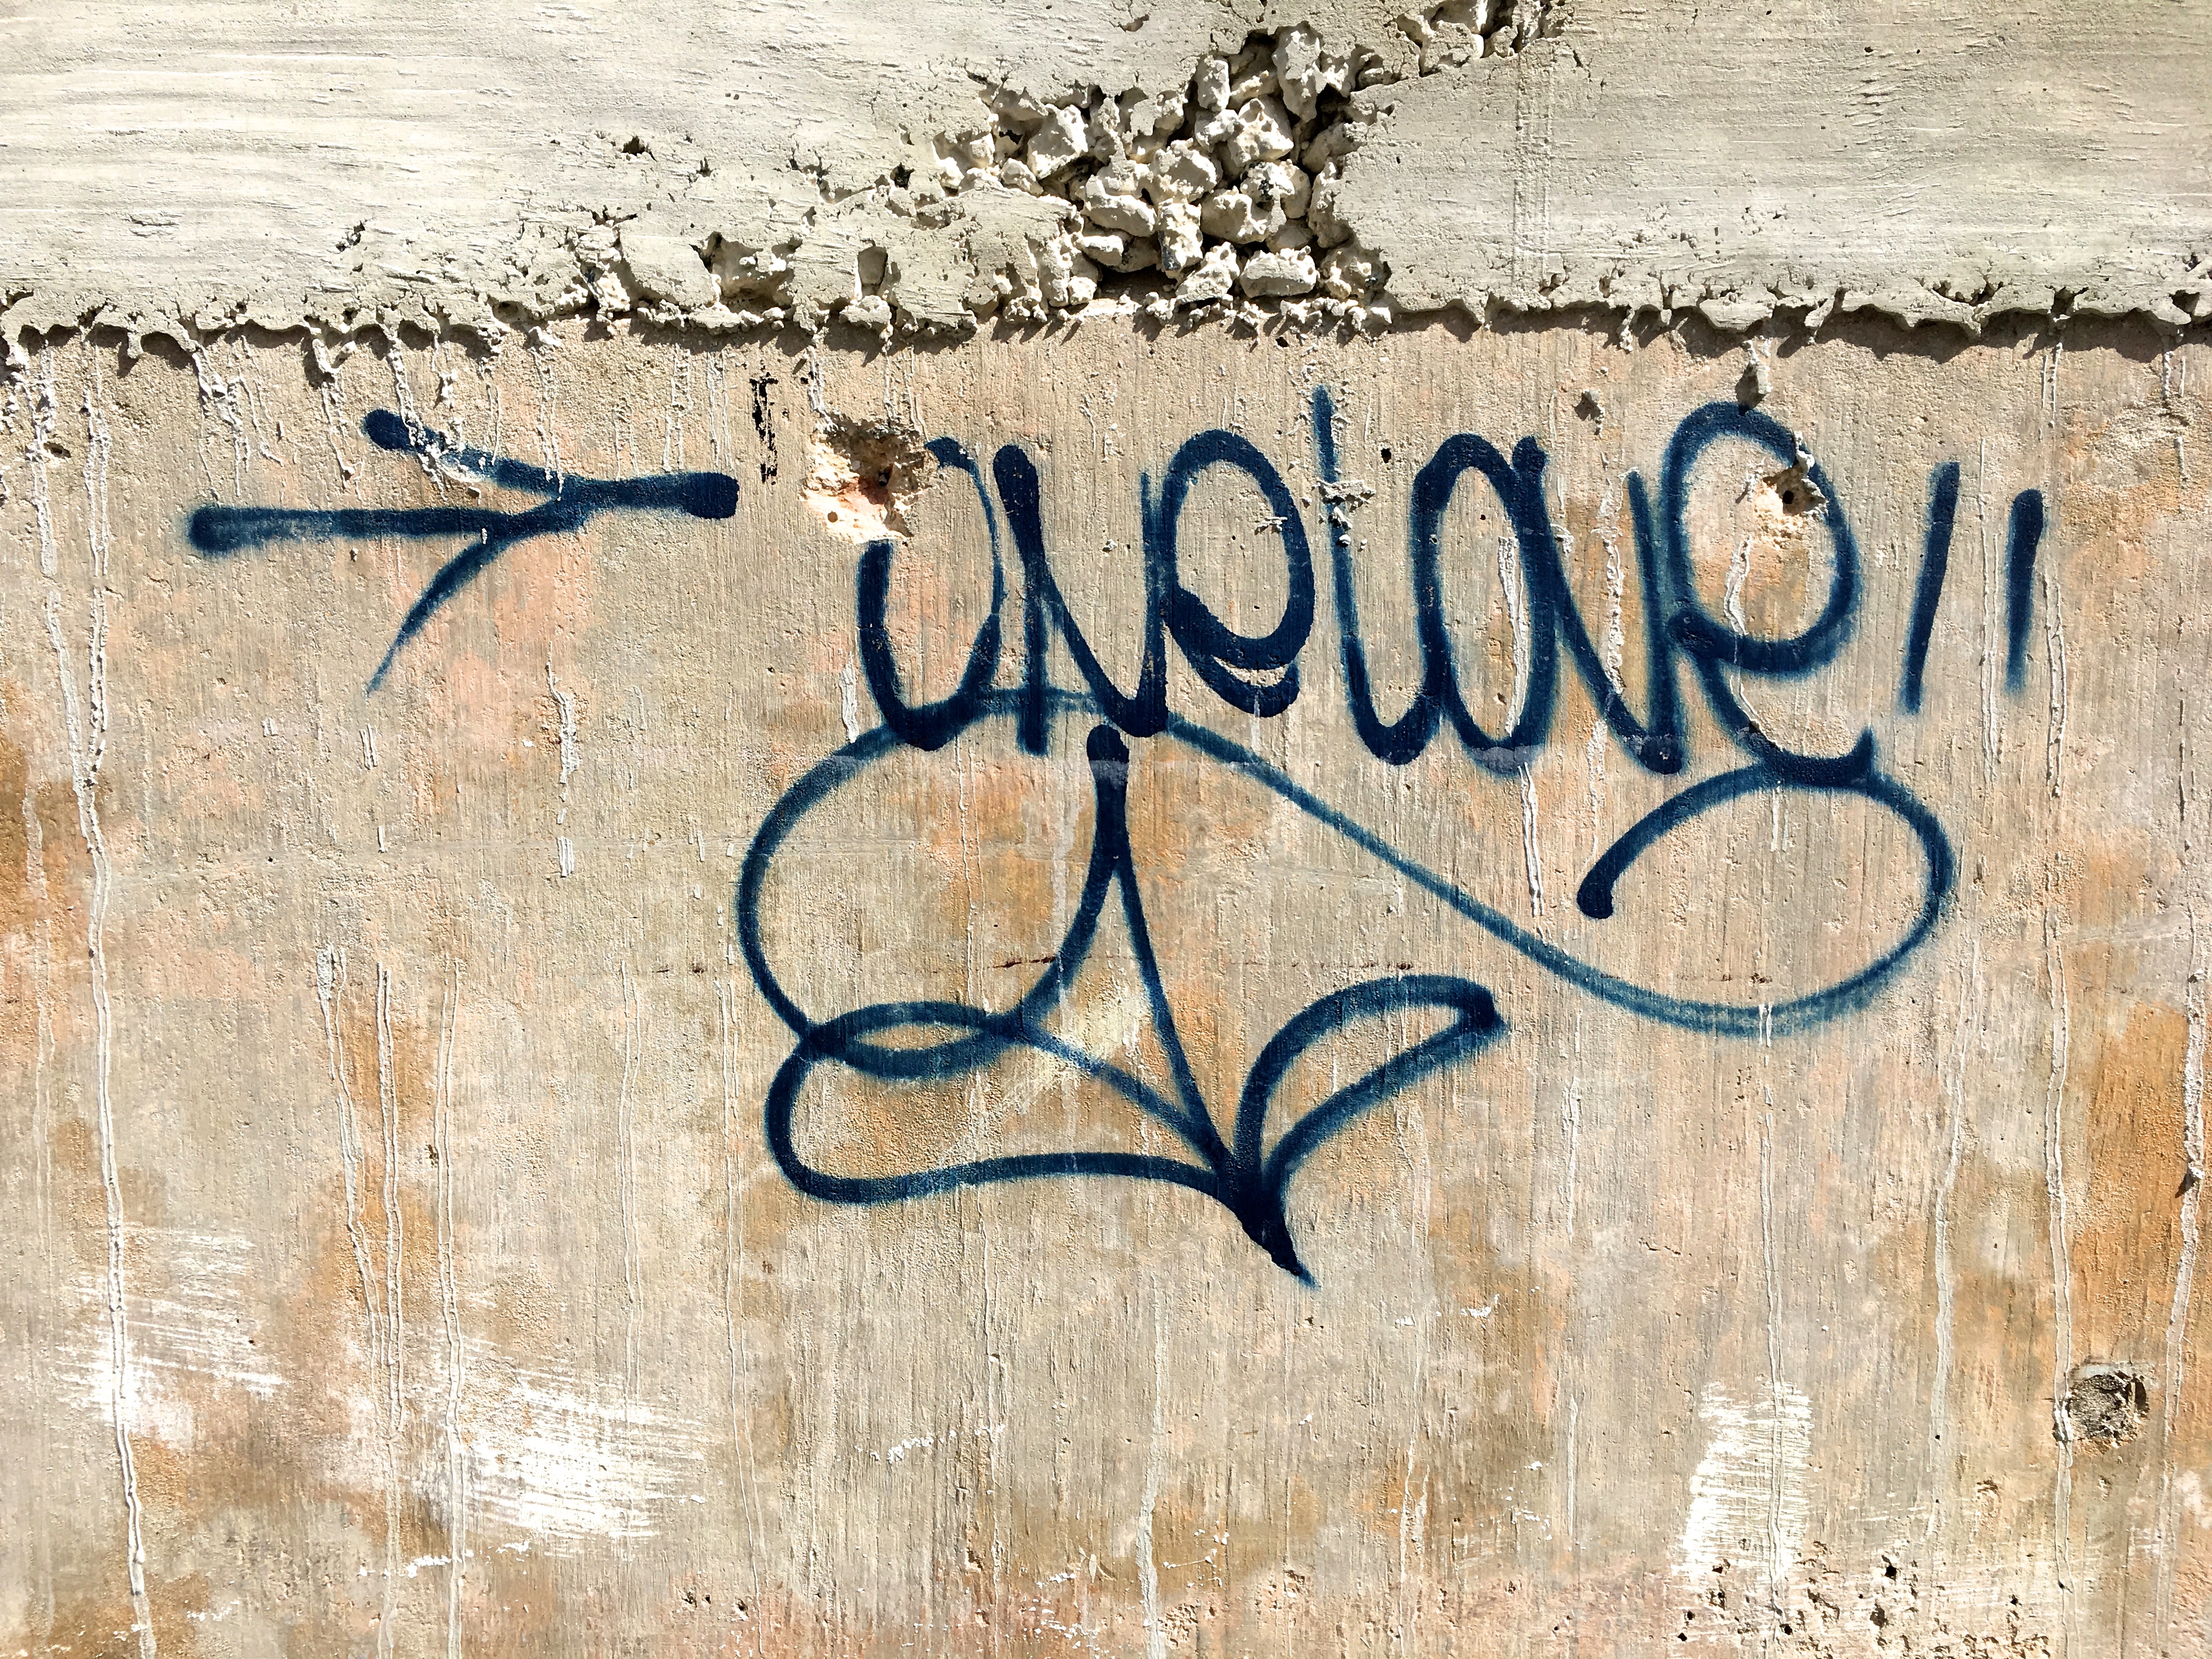
number, wall, love, graffiti, font, art, text, handwriting, calligraphy